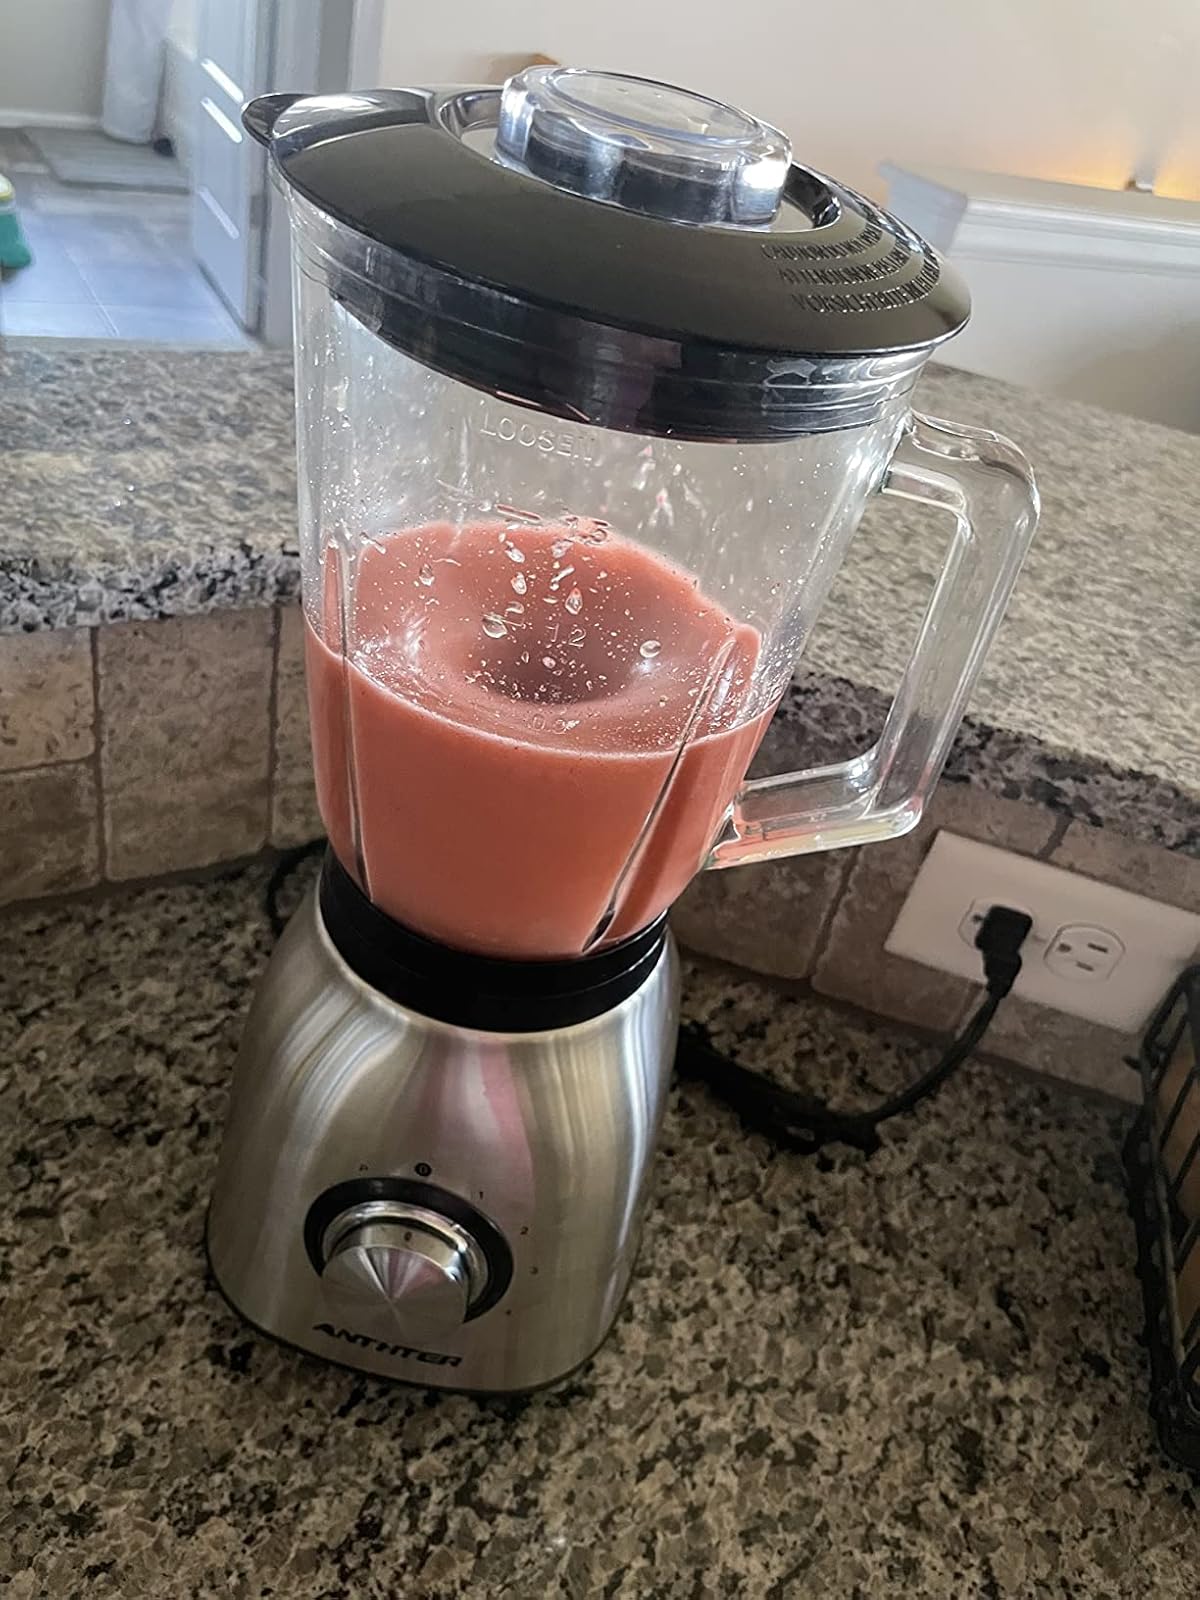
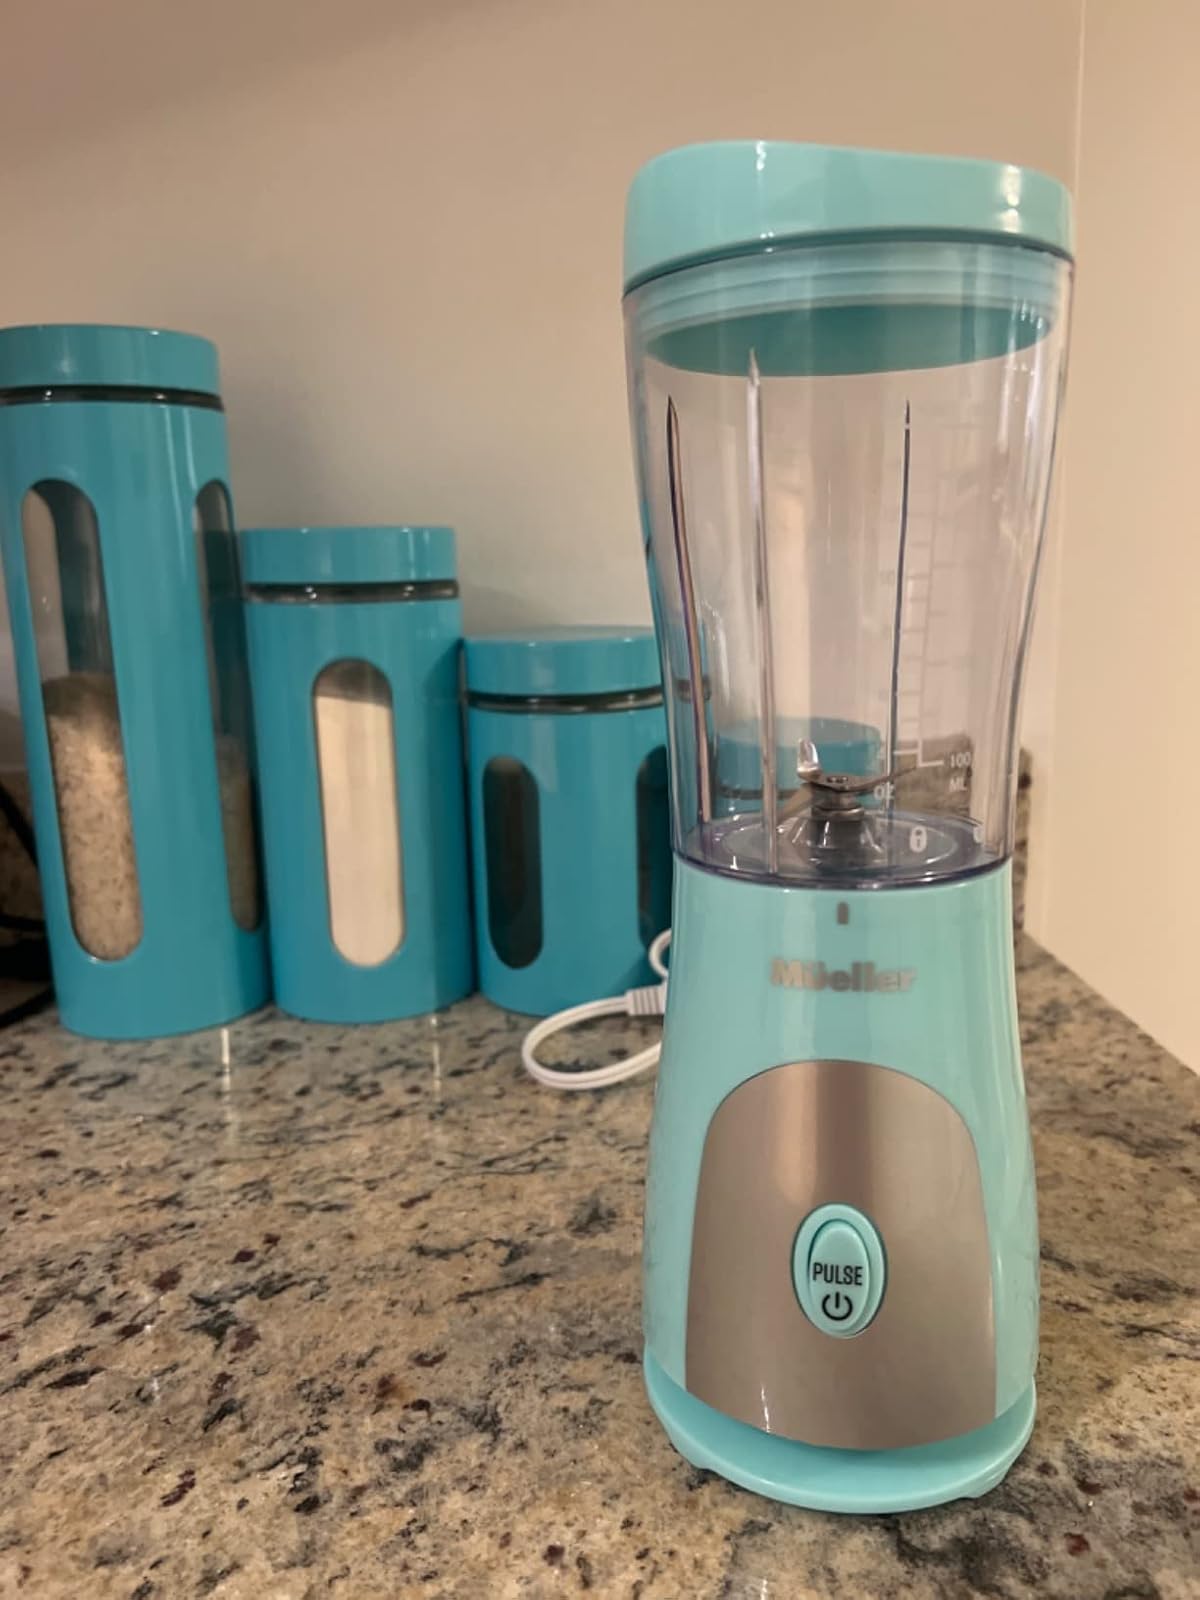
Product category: items_blender
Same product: no